United Nations Security Council Resolution 648

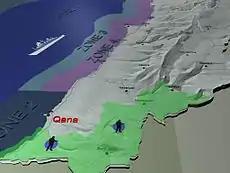
UNIFIL area of operations

United Nations Security Council resolution 648, adopted unanimously on 31 January 1990, after recalling previous resolutions on the topic, as well as studying the report by the Secretary-General on the United Nations Interim Force in Lebanon (UNIFIL) approved in 426 (1978), the Council decided to extend the mandate of UNIFIL for a further six months until 31 July 1990.